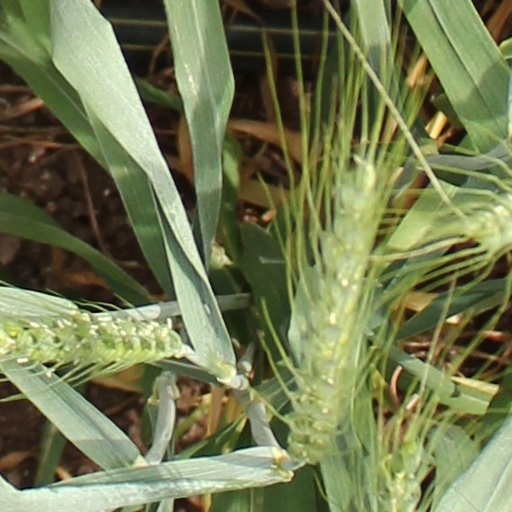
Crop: wheat